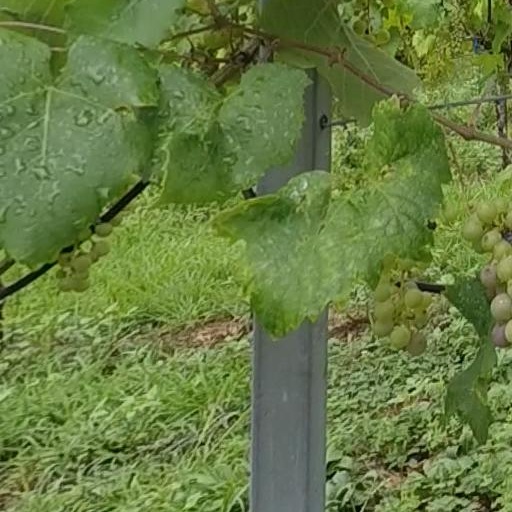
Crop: grape